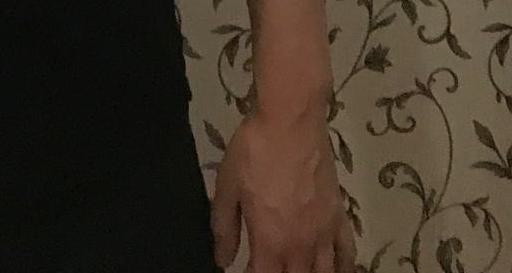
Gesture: no_gesture